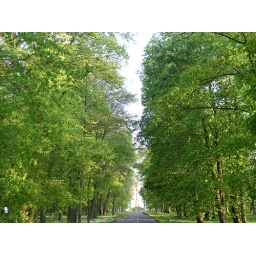
The drive to Castle Howard Estate in spring with the fresh green leaves on the trees lining the road